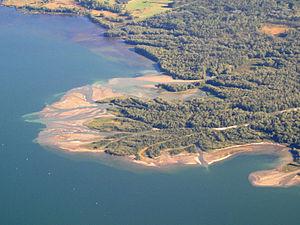
La Großache est une petite rivière d'Allemagne, qui passe du Tyrol en Bavière et se jette dans le lac de Chiemsee, après un cours de 79 kilomètres.